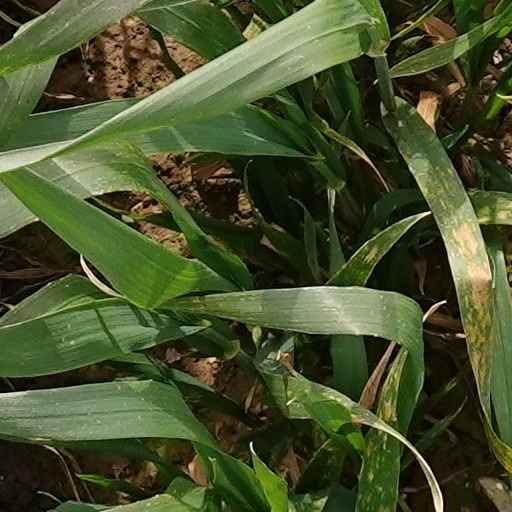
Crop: wheat